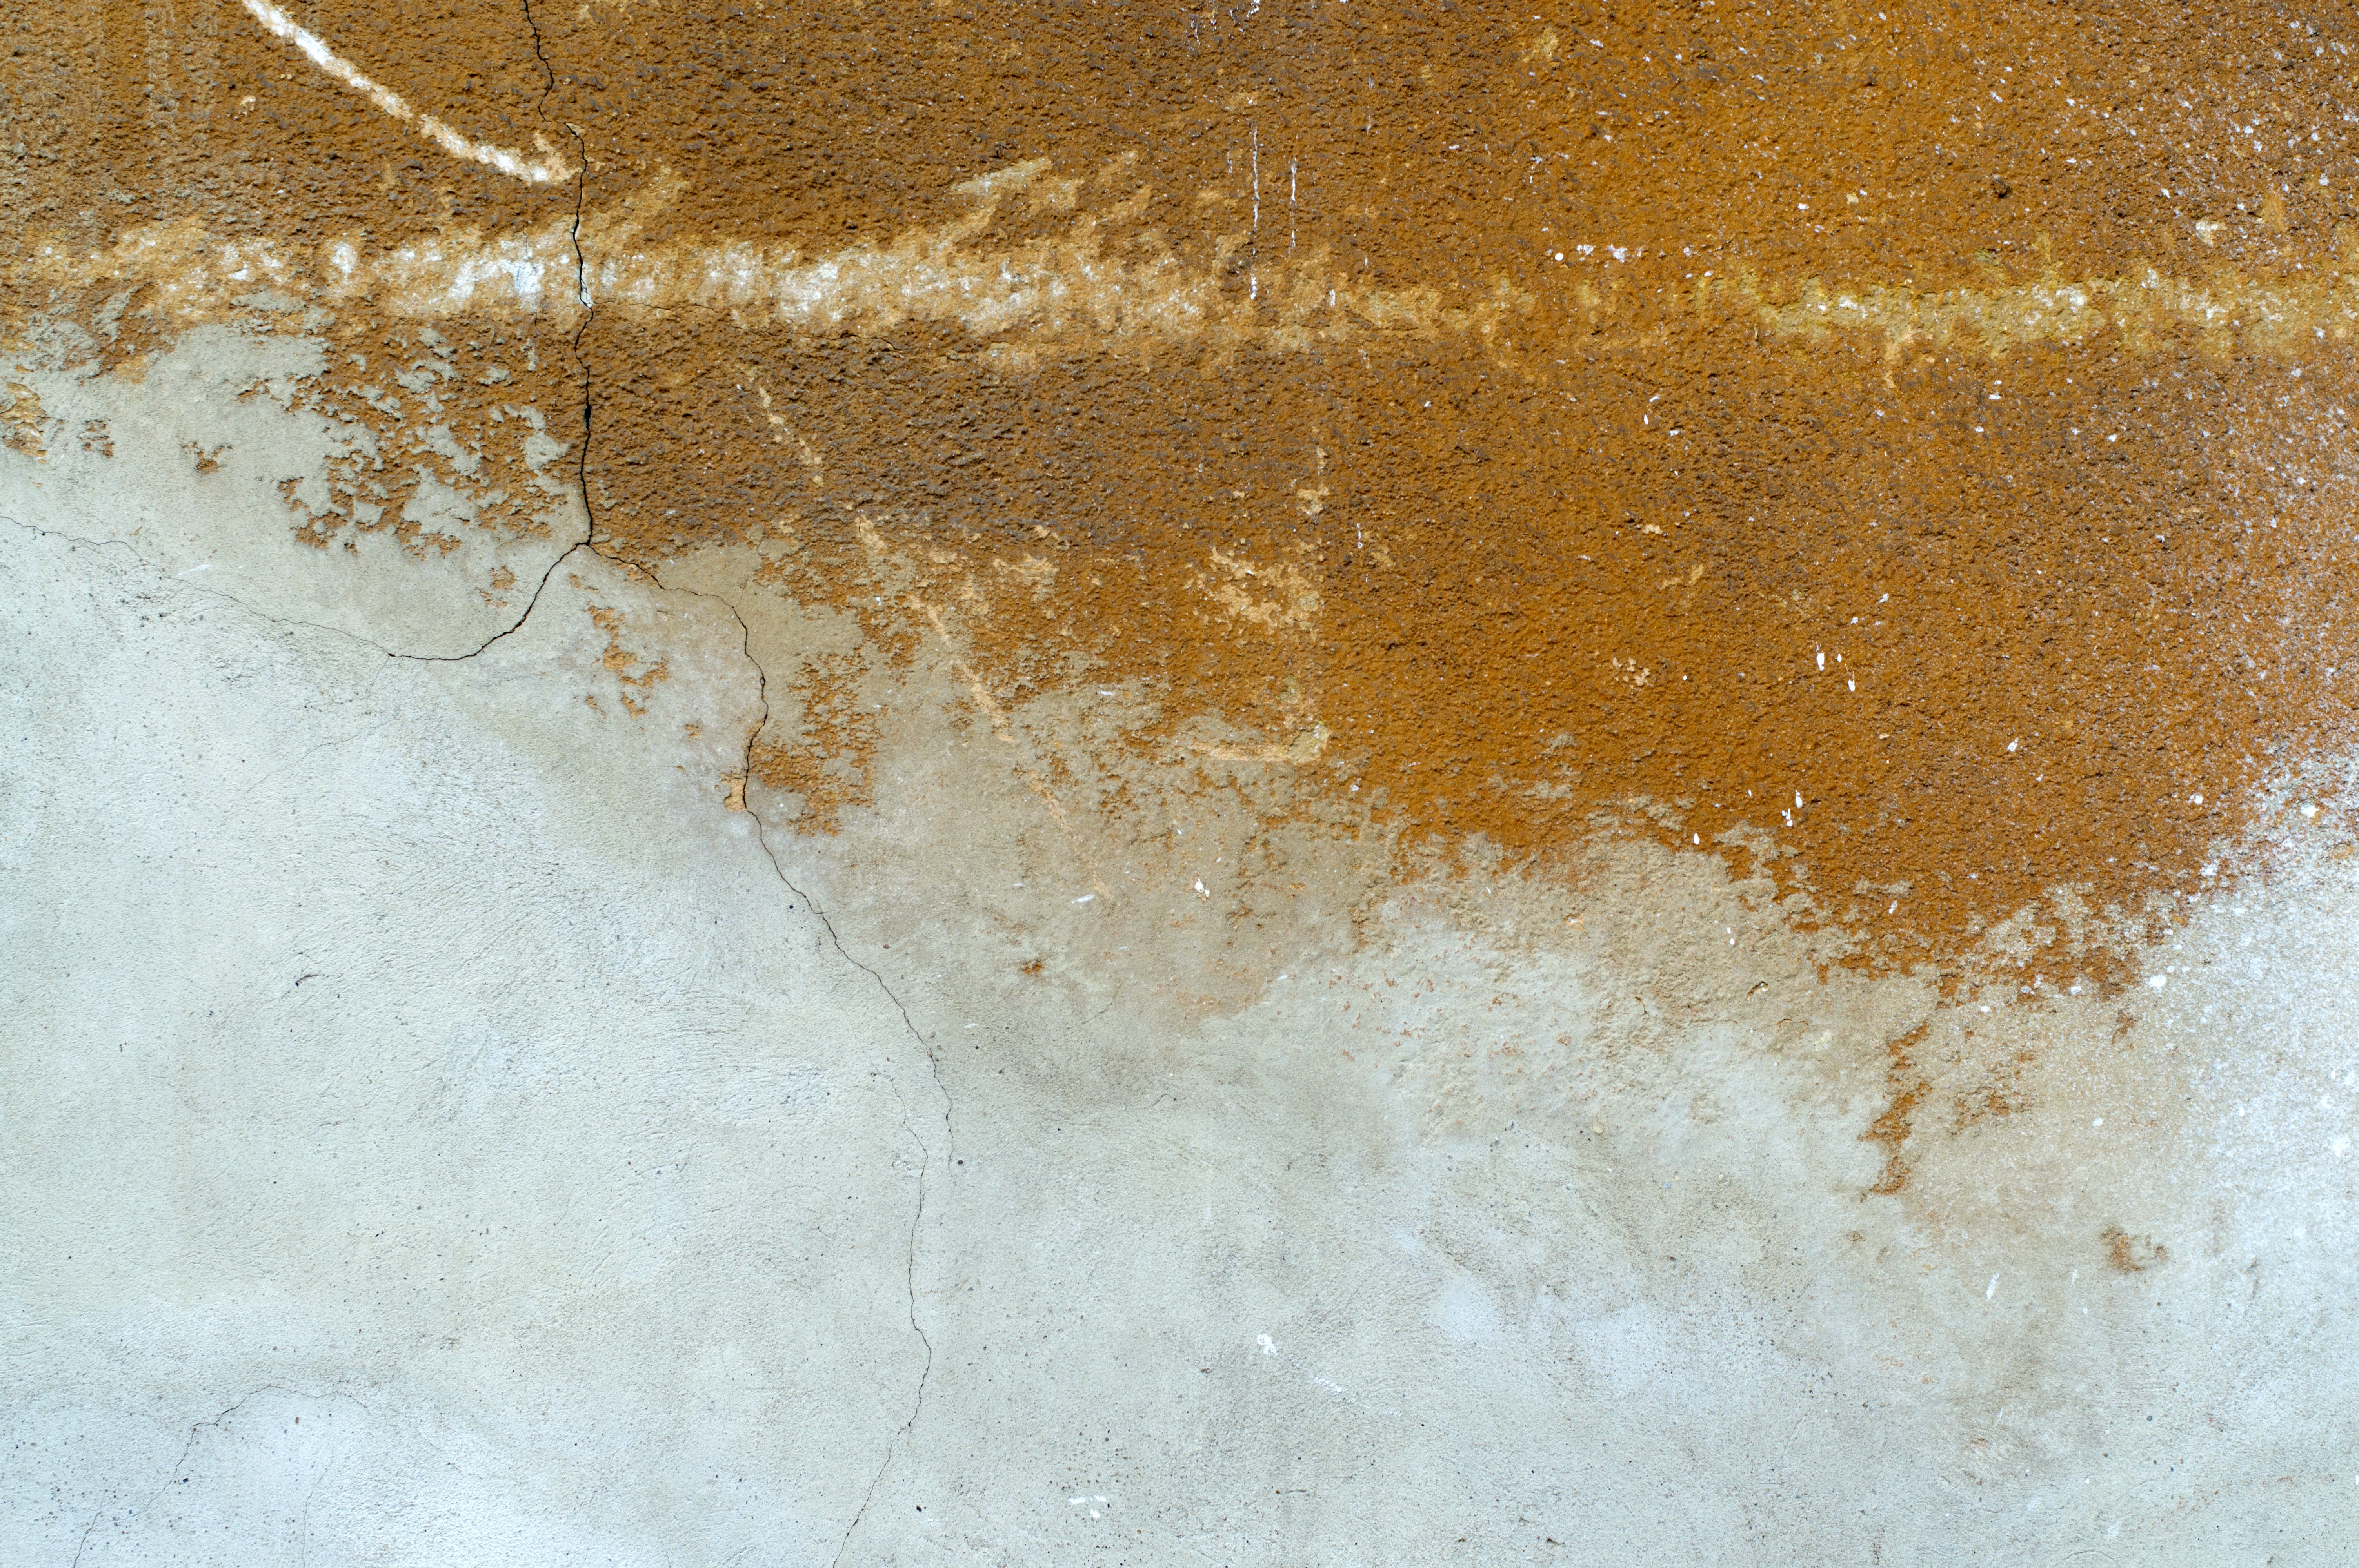
sand, structure, wood, texture, floor, old, wall, broken, brown, soil, paint, material, concrete, cement, damaged, aged, plaster, flooring